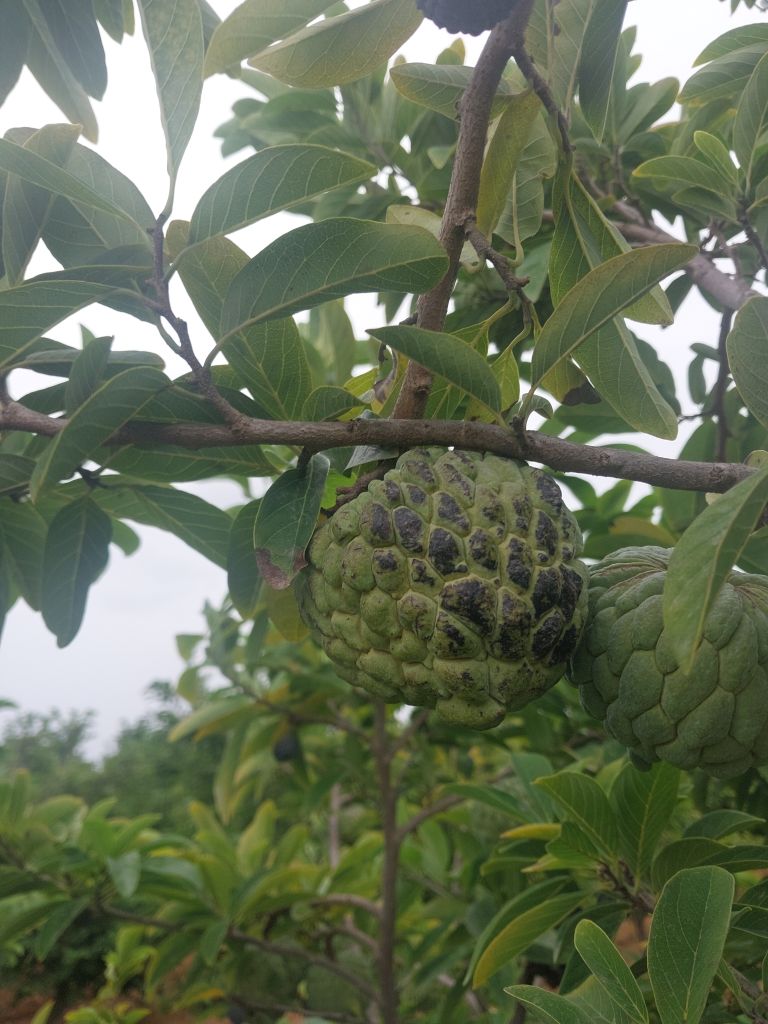
Disease label: Blank Canker